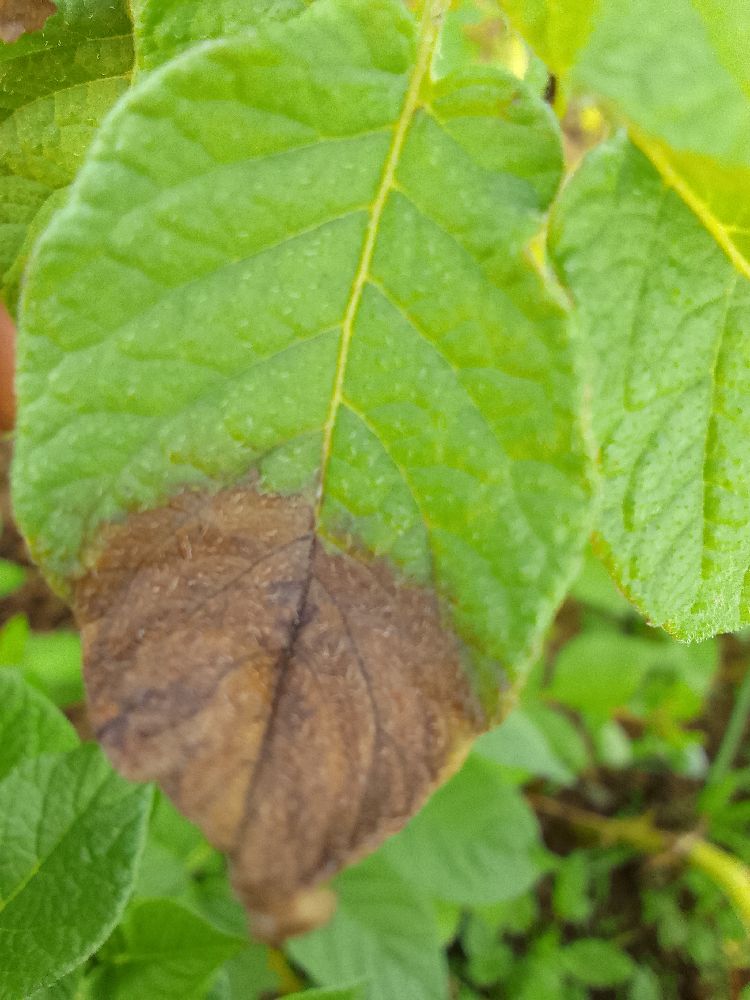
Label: Late blight